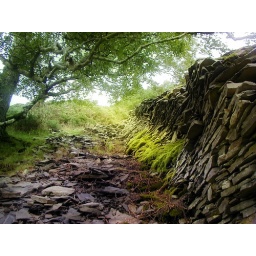
Sunlight catching a dry stone wall in the Lake District.